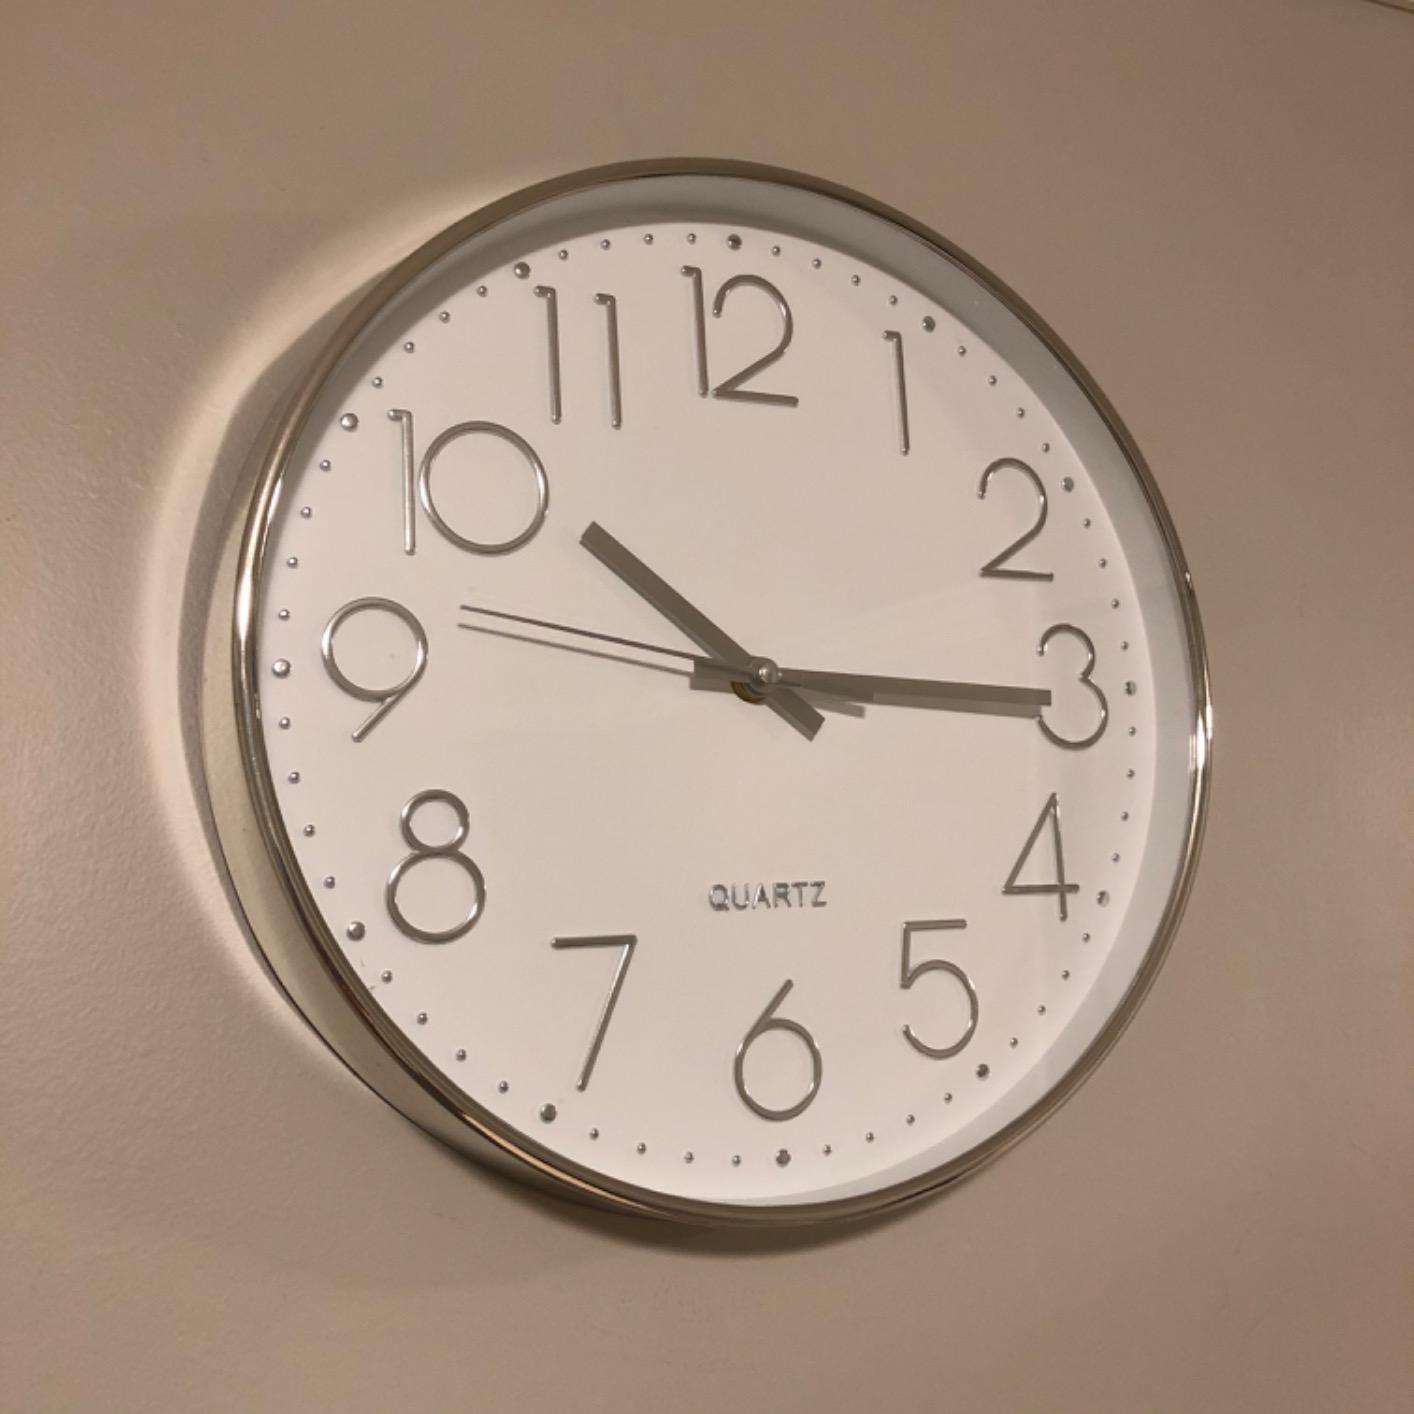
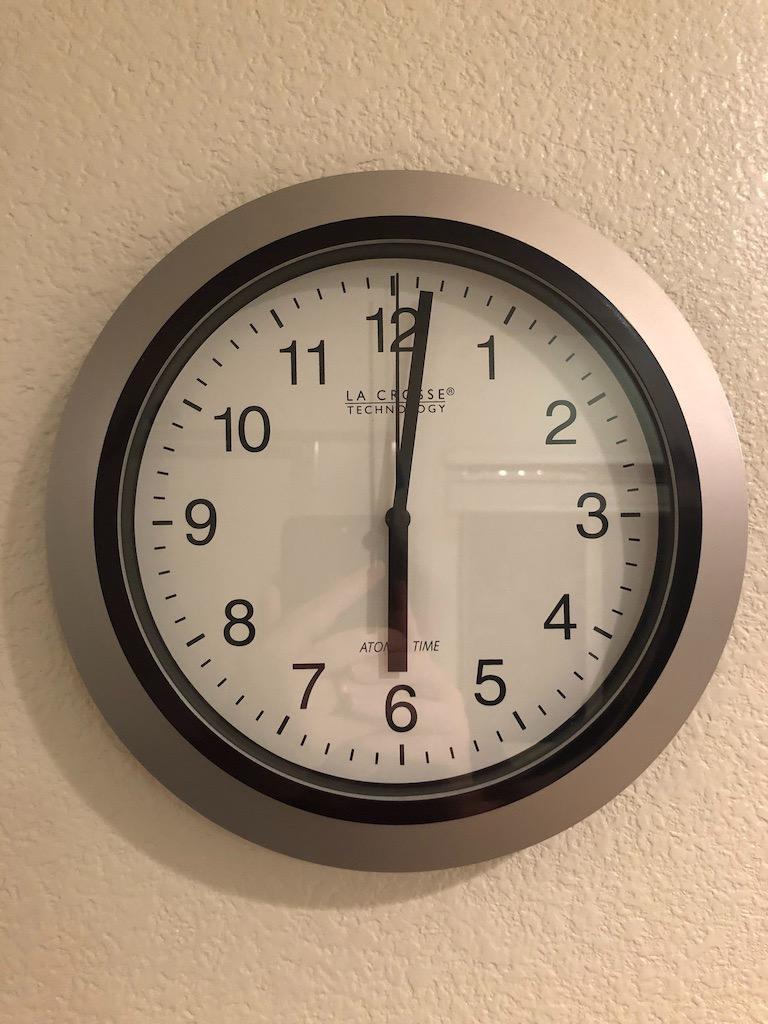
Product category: clock
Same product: no